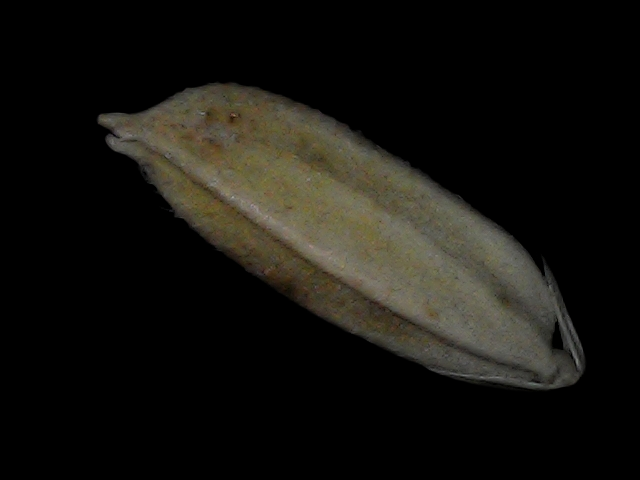
Rice variety: Bd72